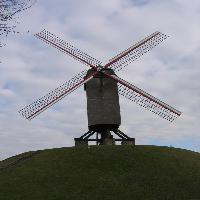
Weather: cloudy or overcast